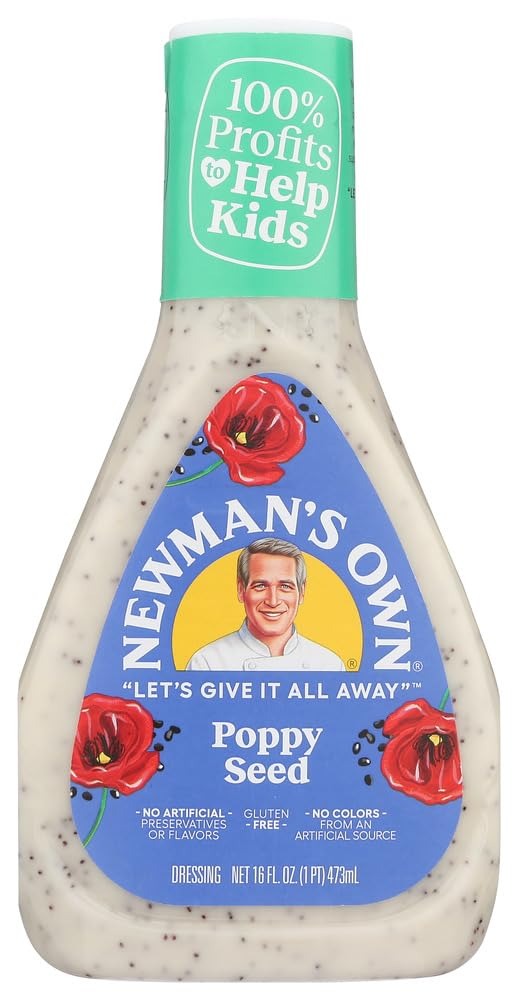
Item Name: Newman's Own Salad Dressing Poppy Seed, 16-Ounce (Pack of 3)
Value: 48.0
Unit: Ounce

Price: 7.99